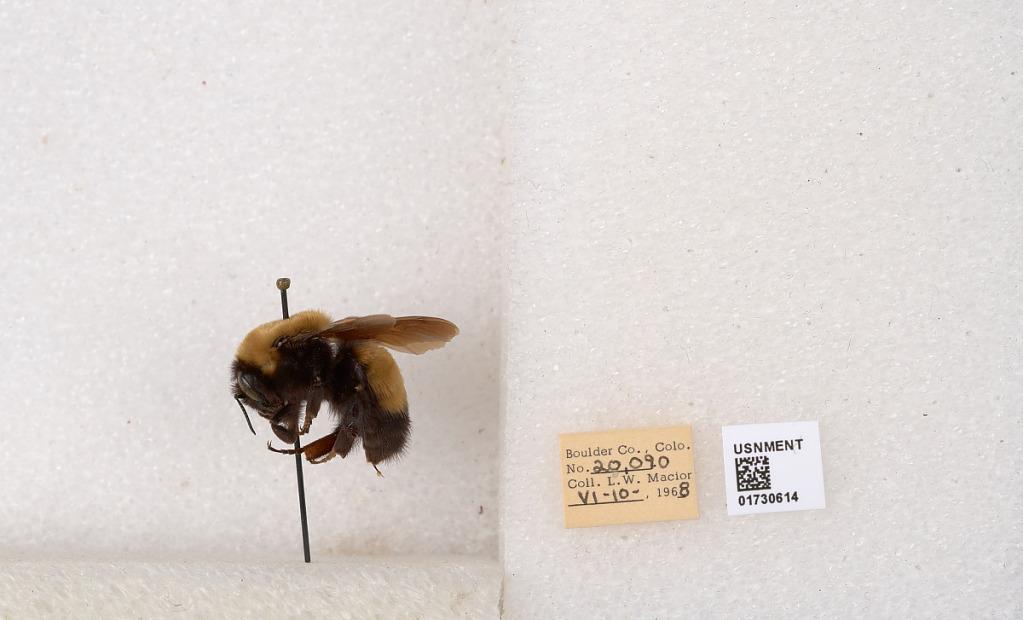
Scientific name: Bombus (Bombus) nevadensis Cresson
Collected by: L. Macior
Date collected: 1968-6-10
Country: United States
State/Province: Colorado
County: Boulder
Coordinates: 40.0925, -105.358